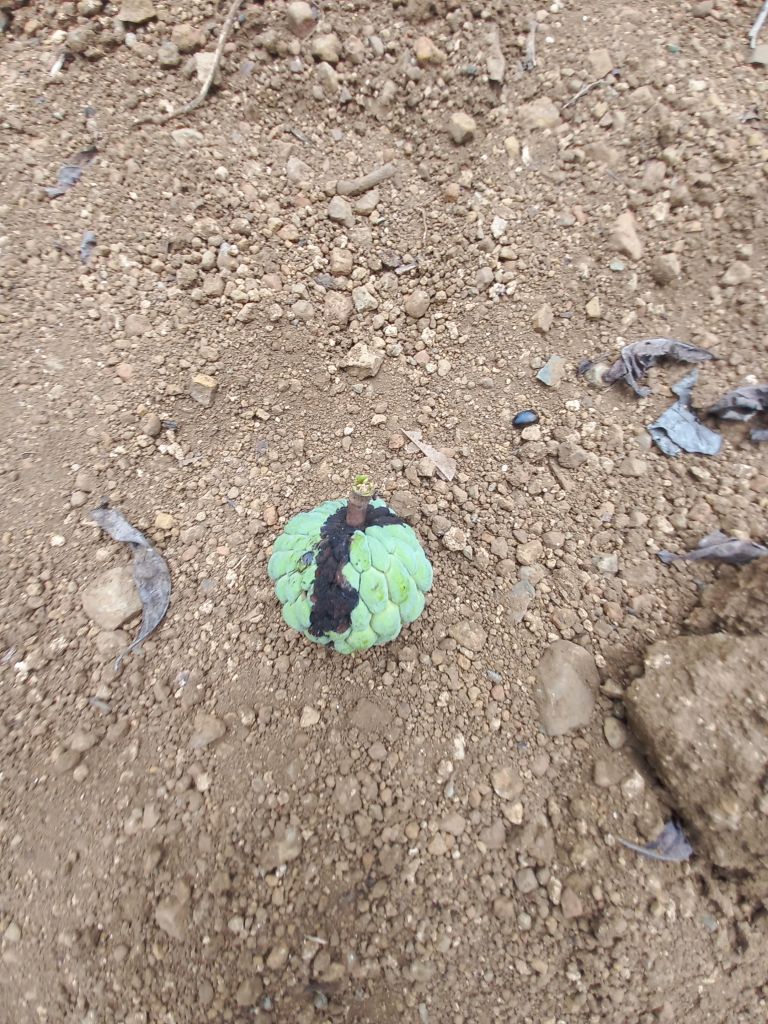
Disease label: Diplodia Rot